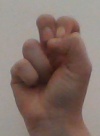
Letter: gaaf